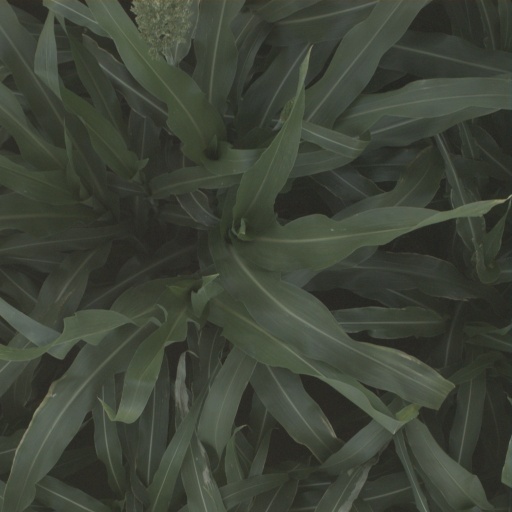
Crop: sorghum